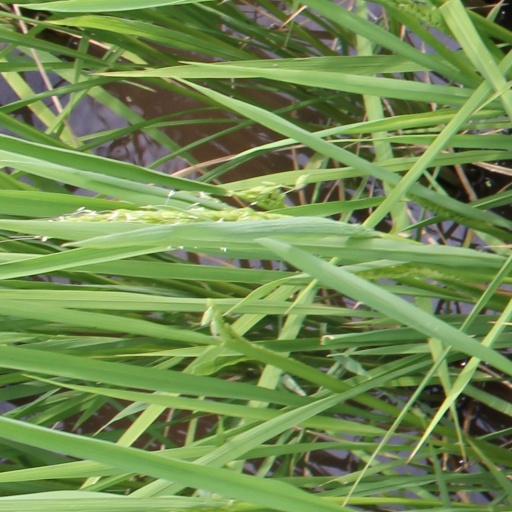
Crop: rice